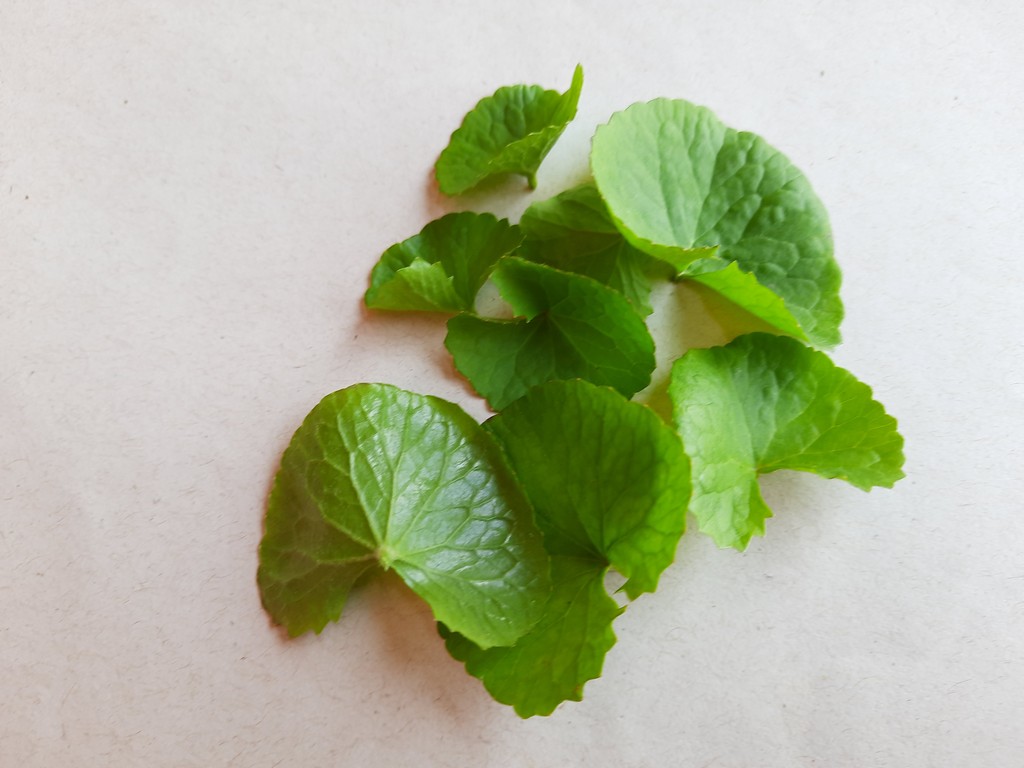
Label: Healthy